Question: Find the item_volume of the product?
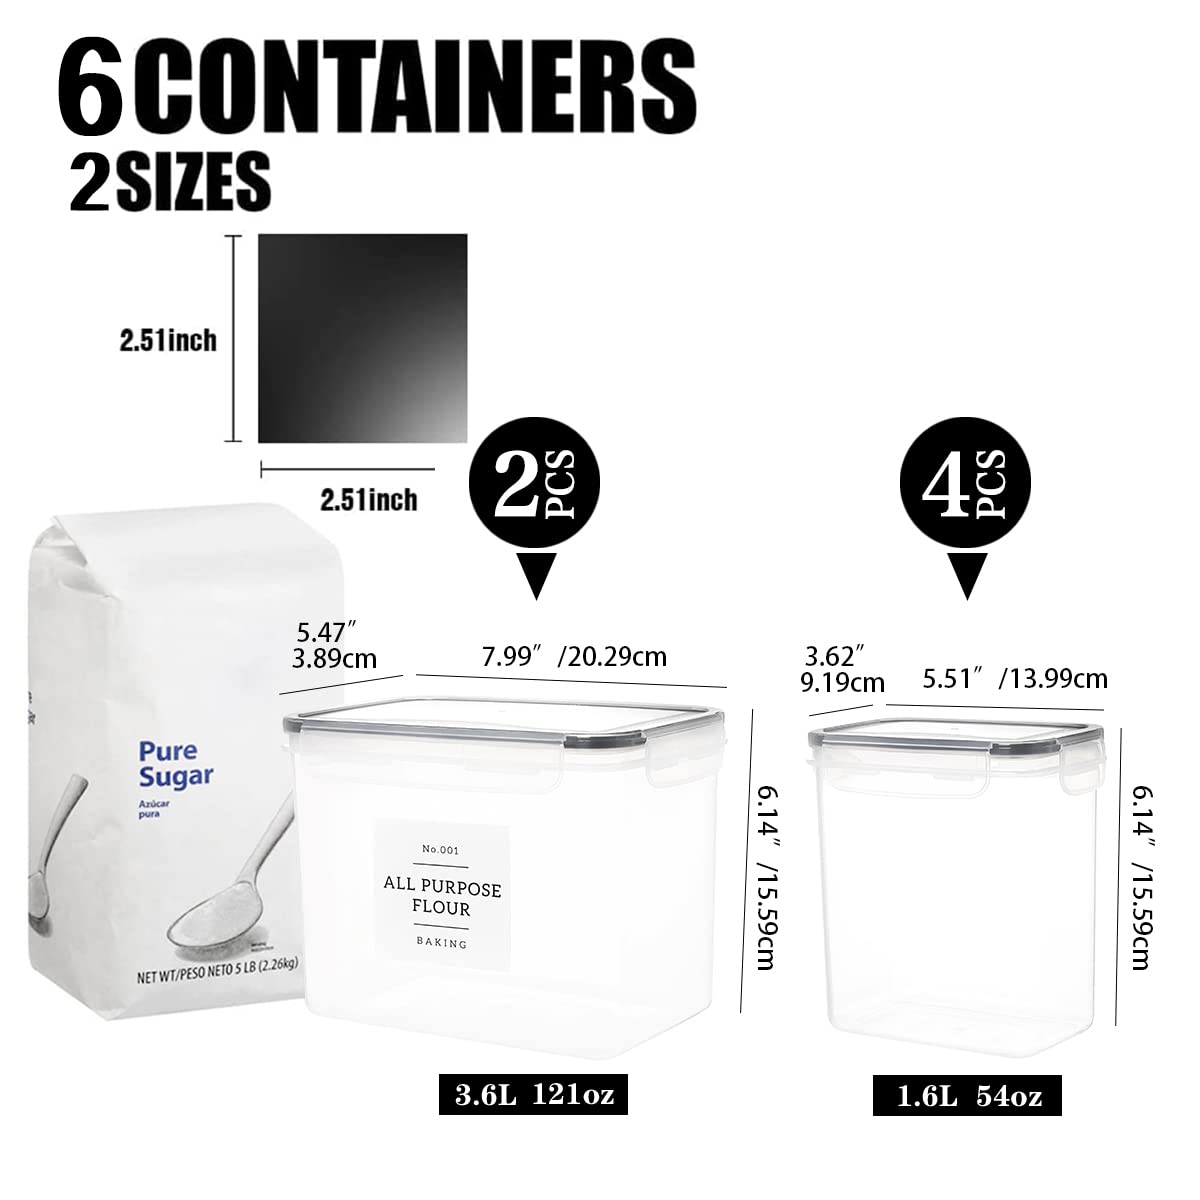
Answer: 1.6 litre